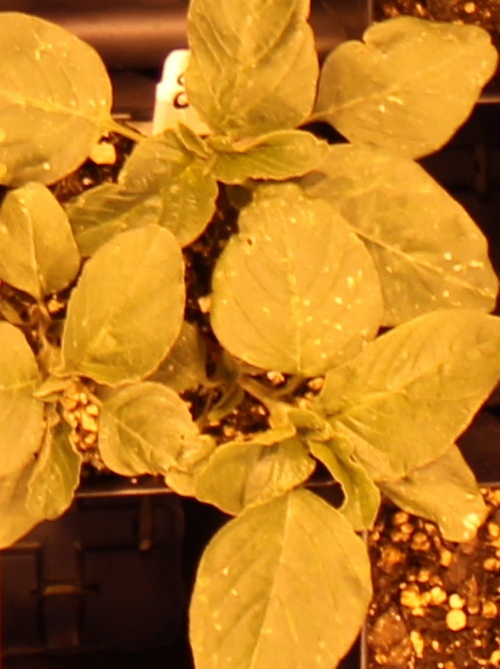
Label: Redroot Pigweed